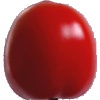
Label: Tomato 4